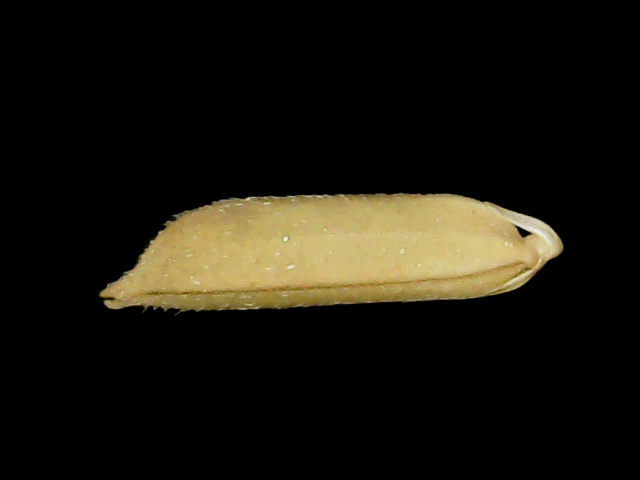
Rice variety: Binadhan19